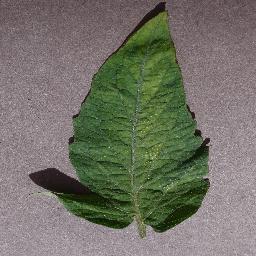
Label: Tomato___Spider_mites Two-spotted_spider_mite